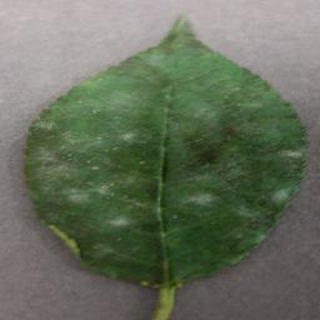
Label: cherry_powdery_mildew